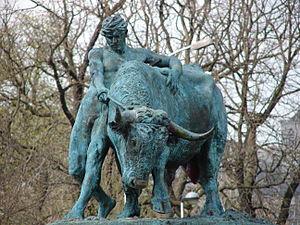
Le taureau de Liège photographié par mes soins le 18 avril 2006. Min's - 愛 19 avril 2006 à 10:39 (CEST)
Bos taurus est le nom scientifique donné à l'ensemble des bovins domestiques de l'Ancien Monde issus de l'aurochs sauvage. Il s'agit d'une espèce de mammifères ruminants de grande taille. Deux sous-espèces principales sont distinguées : la Vache domestique d'Europe et le Zébu, auxquelles certains auteurs ajoutent Bos taurus primigenius, l'Aurochs éteint au XVIIᵉ siècle sous sa forme sauvage, mais dont les éleveurs tentent de reconstituer une race très proche.
La Saint-Torê est une fête estudiantine se déroulant à Liège lors de la 3ᵉ semaine de mars. C'est la dernière guindaille de la période des « Saints » commencée par la Saint-Nicolas.
Li Tore est l'appellation populaire de la sculpture Le Dompteur de taureau, œuvre du Liégeois Léon Mignon, qui obtint une médaille d'or au salon de Paris de 1880.
L'Académie royale des beaux-arts de Liège est une institution artistique créée en 1775 sous les auspices du prince-évêque de Liège François-Charles de Velbrück d'après une idée de Nicolas Henri Joseph de Fassin et Léonard Defrance.
Voici la liste commentée des sculptures qui ornent la ville belge de Liège, classées par quartier.